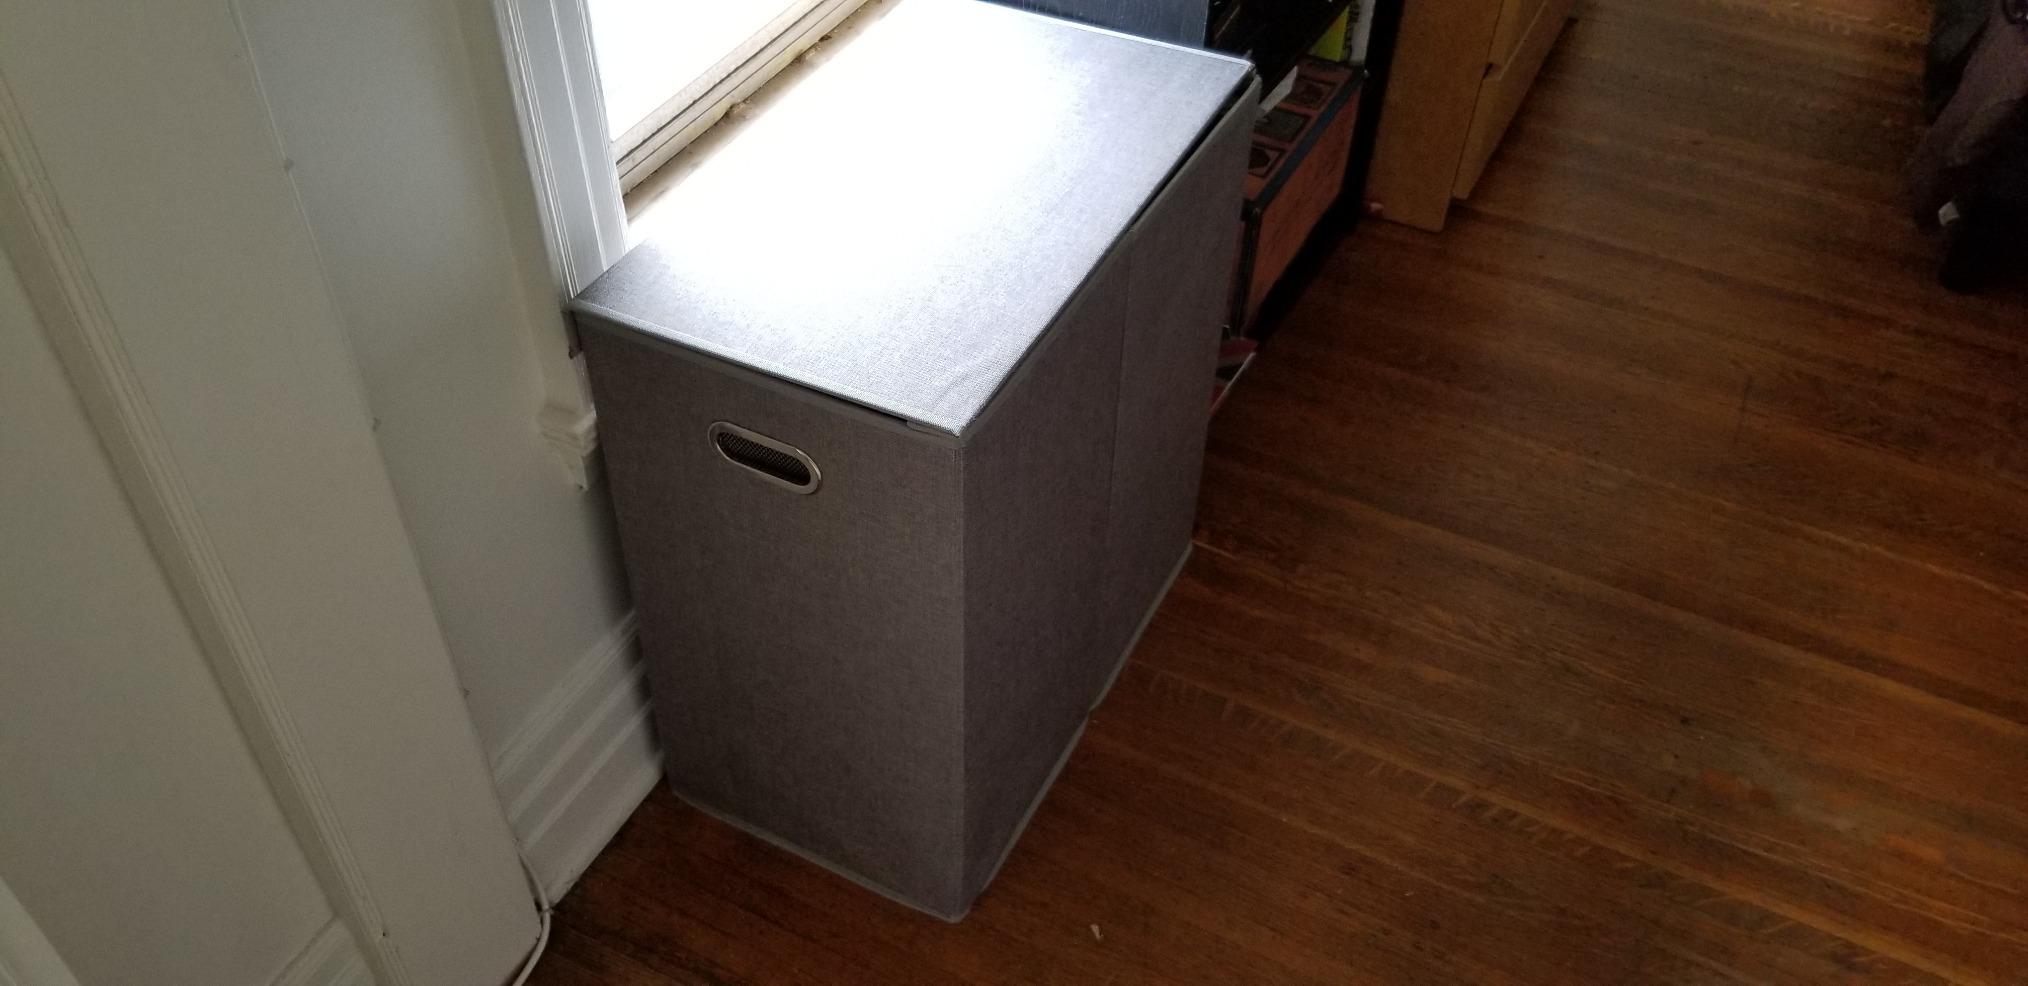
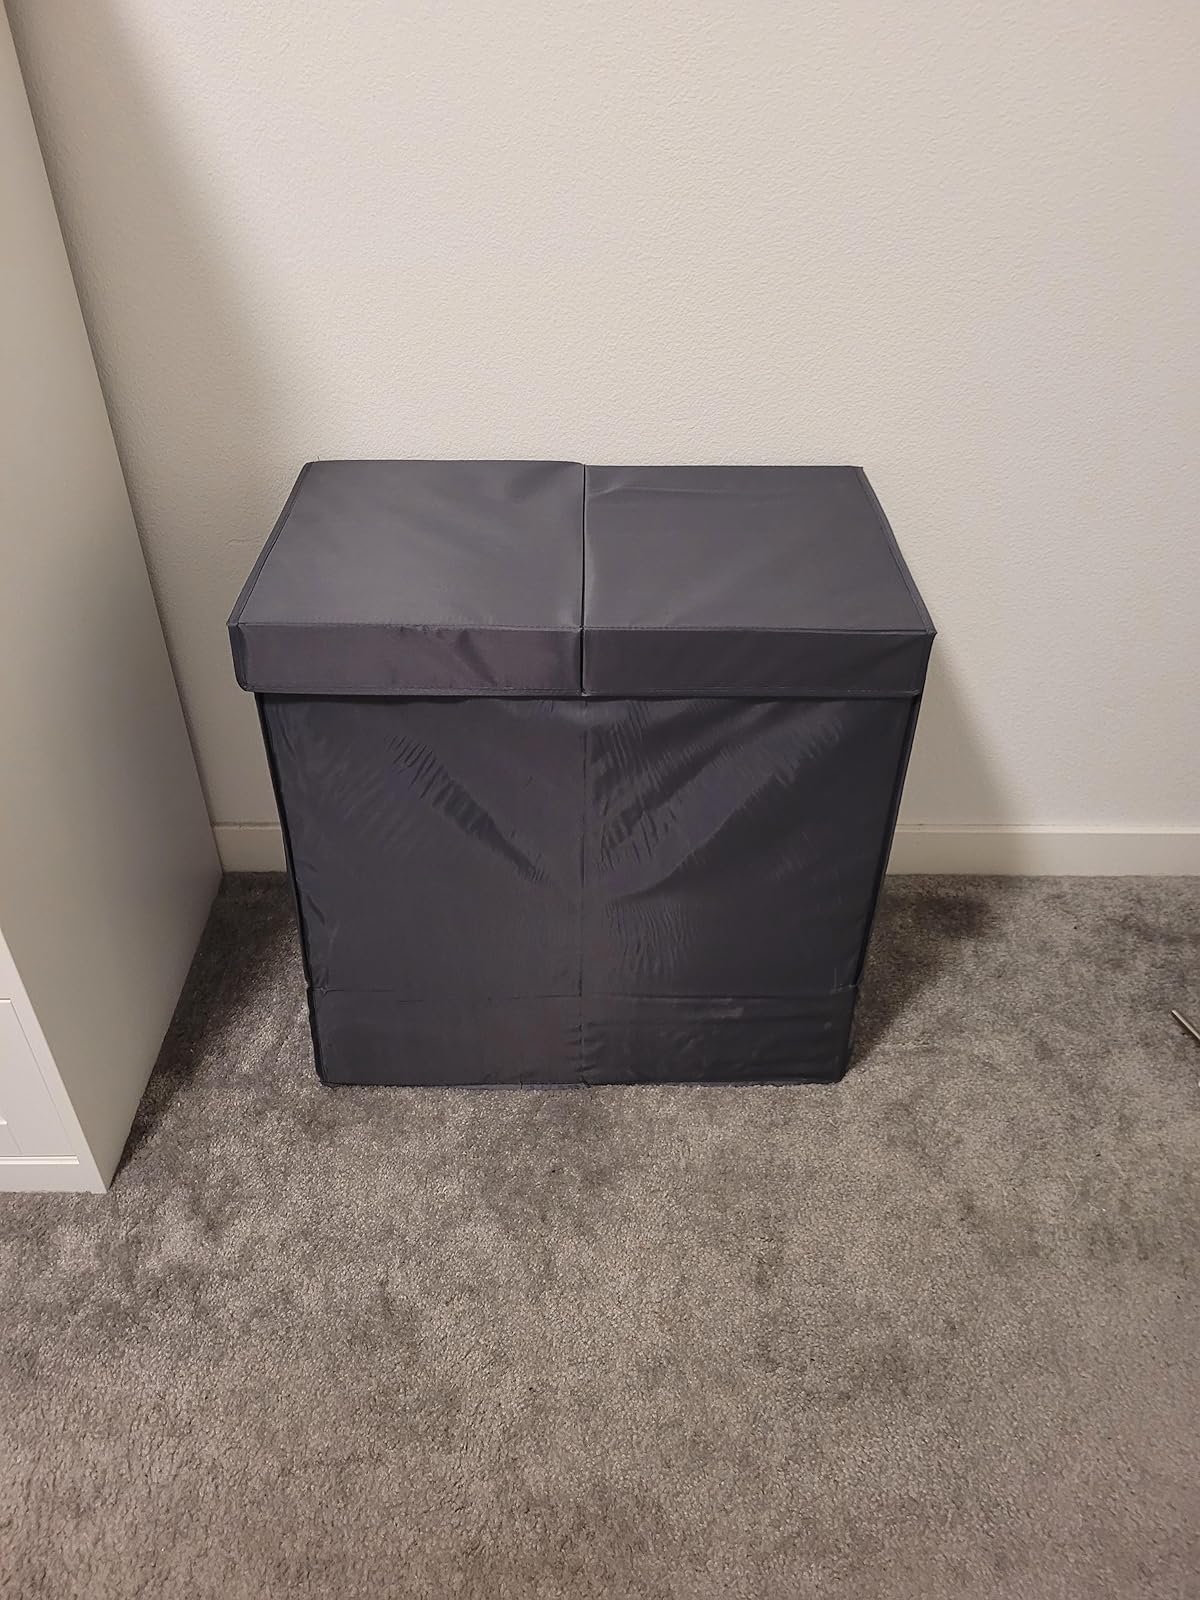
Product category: items_hamper
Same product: yes